Tempo TV

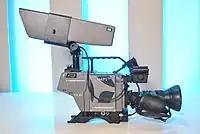
Refurbished Thomson TTV 1647 camera. The camera (and its CCU) was used by New Channel and then acquired by Tempo, who did not use it because its technology was now obsolete. Thomson TTV 1647 was a successful camera model of the 90's used by many channels worldwide.

The channel due to debts, has been out of business for many years, is pledged to systematic banks, and it remains unknown what happened to the station as a whole (film library, copyright, equipment, etc.), while in all probability will have been destroyed, as at the time it aired, the internet was not yet widespread, and many of its programs (if they survive), are recorded on video tapes.